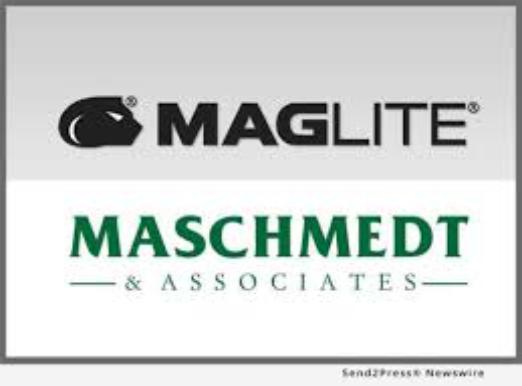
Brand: maglite
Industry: Necessities